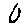
Label: 0